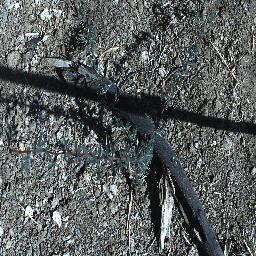
Label: prickly_acacia